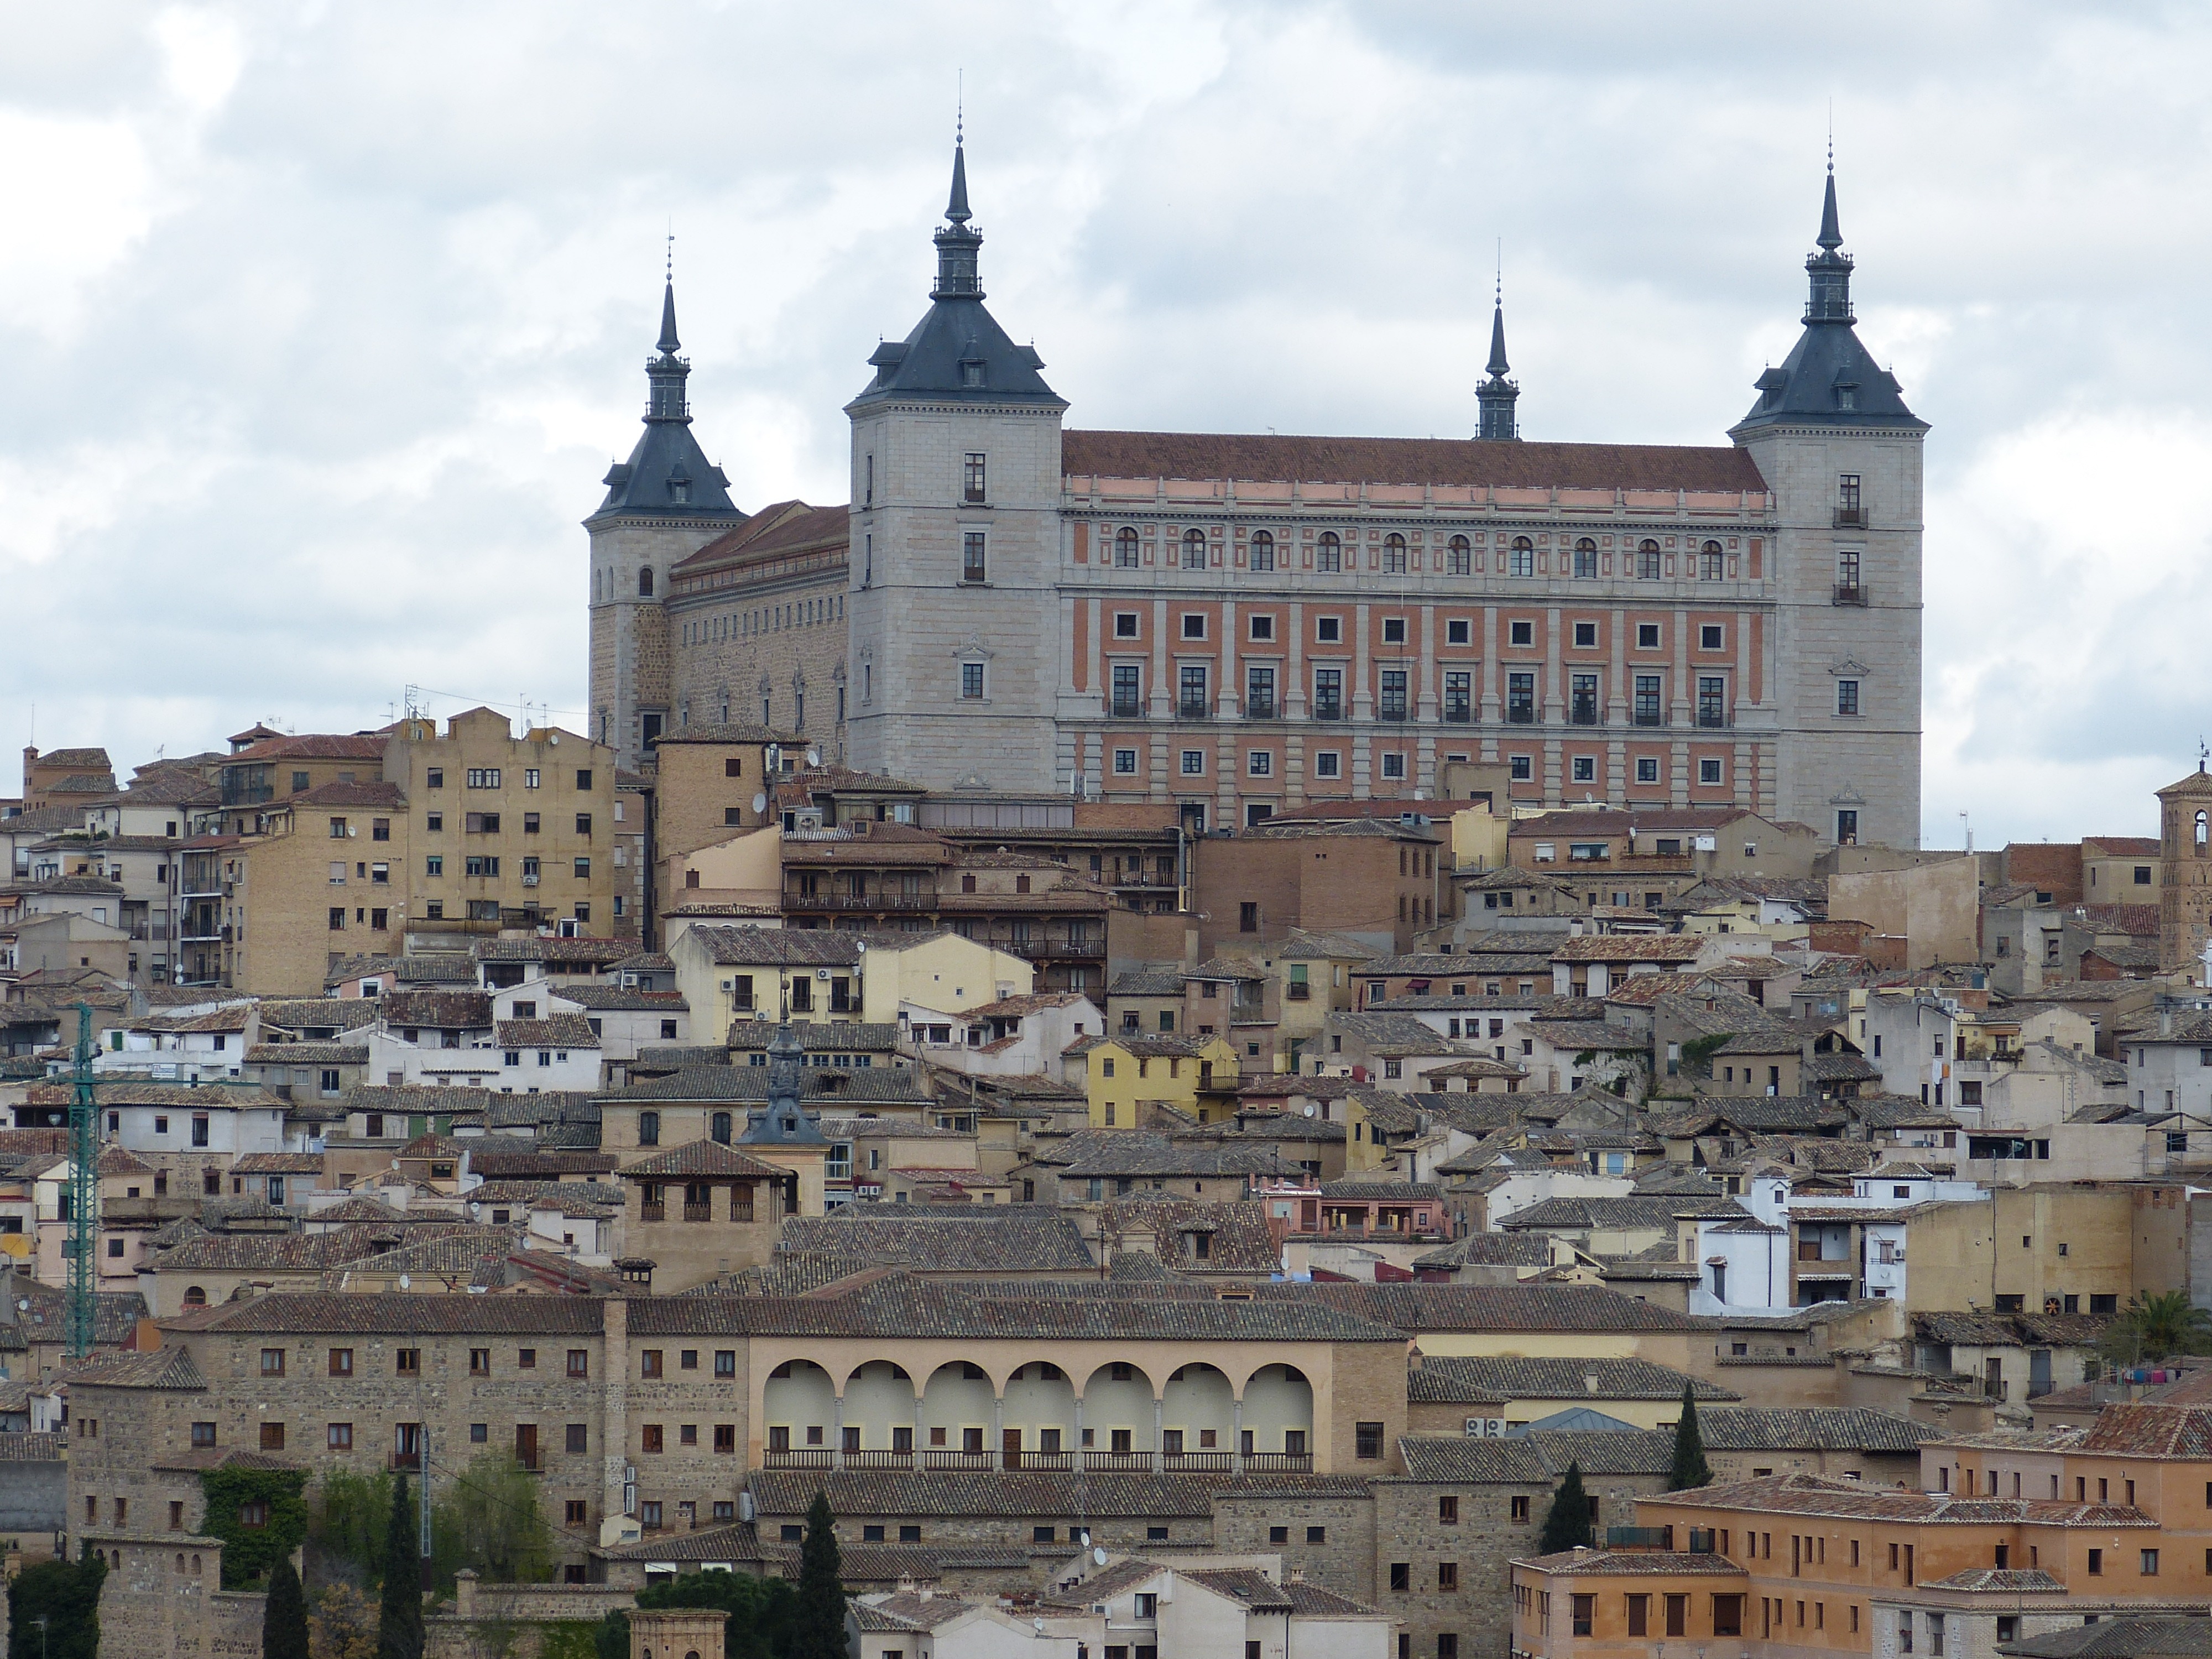
town, building, palace, city, cityscape, tower, plaza, castle, landmark, cathedral, place of worship, world heritage, places of interest, old town, fortress, spain, towers, alcazar, town square, tourist attraction, basilica, toledo, historically, middle ages, imposing, castile, unesco world heritage site, historic site, historical city centre, ancient history, human settlement